M. F. K. Fisher

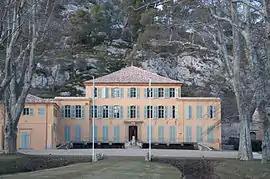
M.F.K. and her girls lived in the carriage house apartment near Château Tholonet around 1956.

In fall 1959 she moved the family to Lugano, Switzerland, where she hoped to introduce her daughters to a new language and culture. She enrolled the girls in the Istituto Sant'Anna Convent boarding school. She revisited Dijon and Aix. Falling back in love with Aix, she rented the L'Harmas farmhouse outside Aix. In July 1961, she returned to San Francisco.